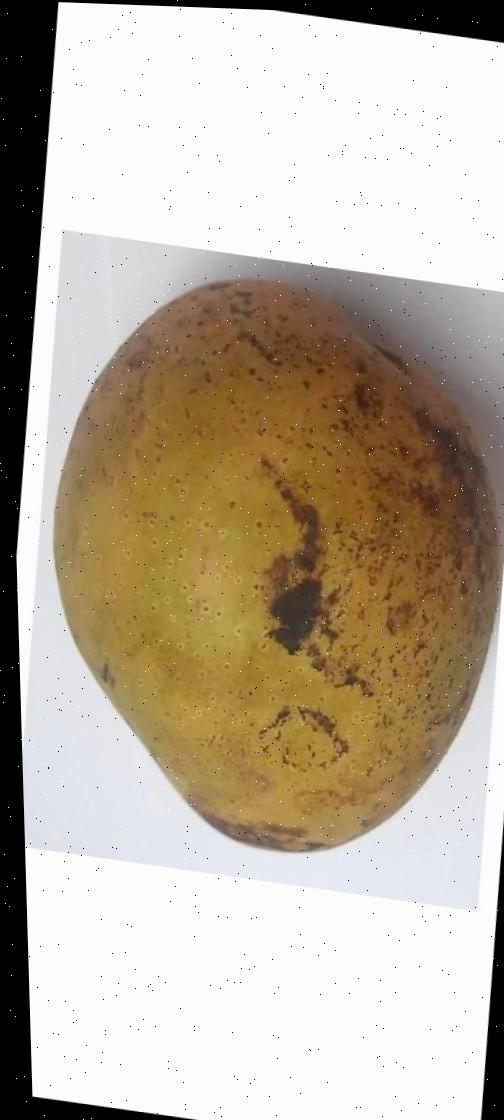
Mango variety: Ashshina Classic